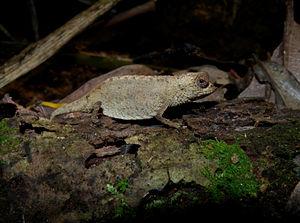
Brookesia peyrierasi est une espèce de sauriens de la famille des Chamaeleonidae.
Édouard-Raoul Brygoo est un médecin et biologiste français né le 22 avril 1920 à Lille et mort le 8 février 2016 à Paris. Il est connu pour ses travaux sur la résistance des organismes vivants aux radiations ionisantes.